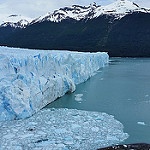
Scene: Outdoor